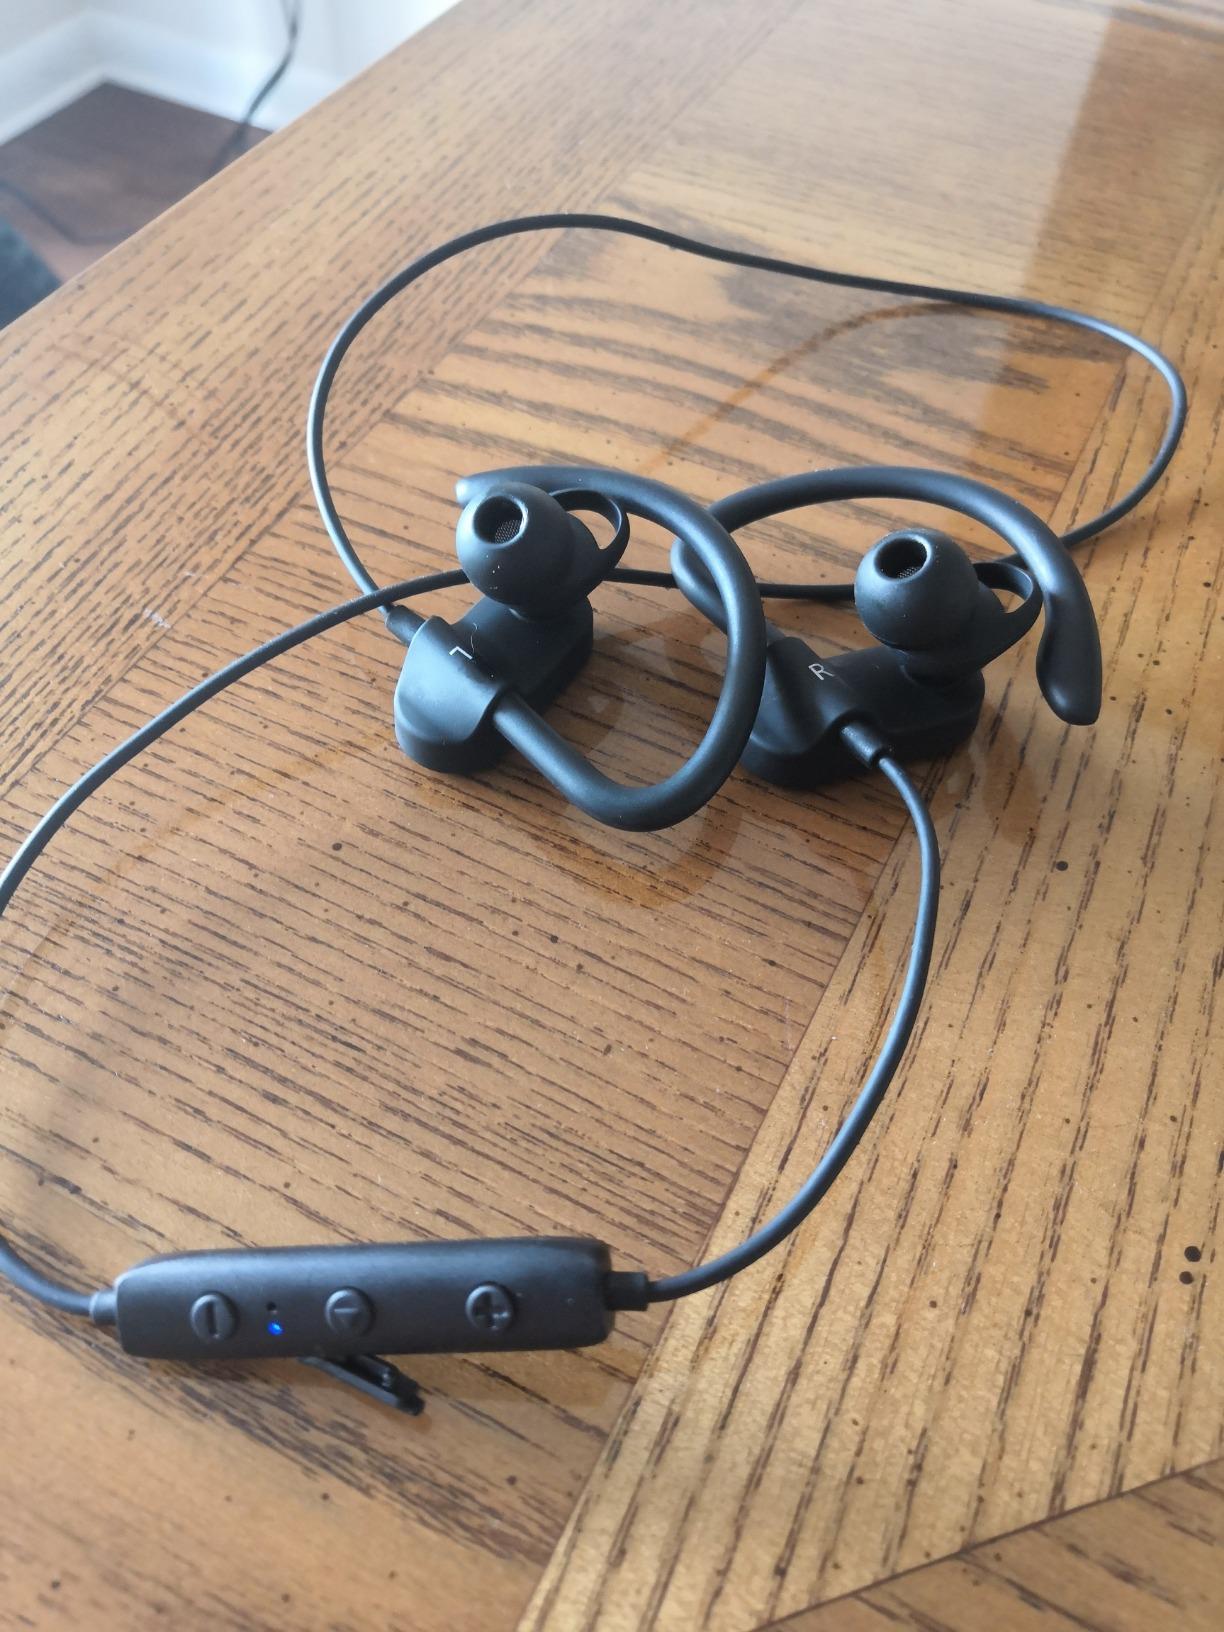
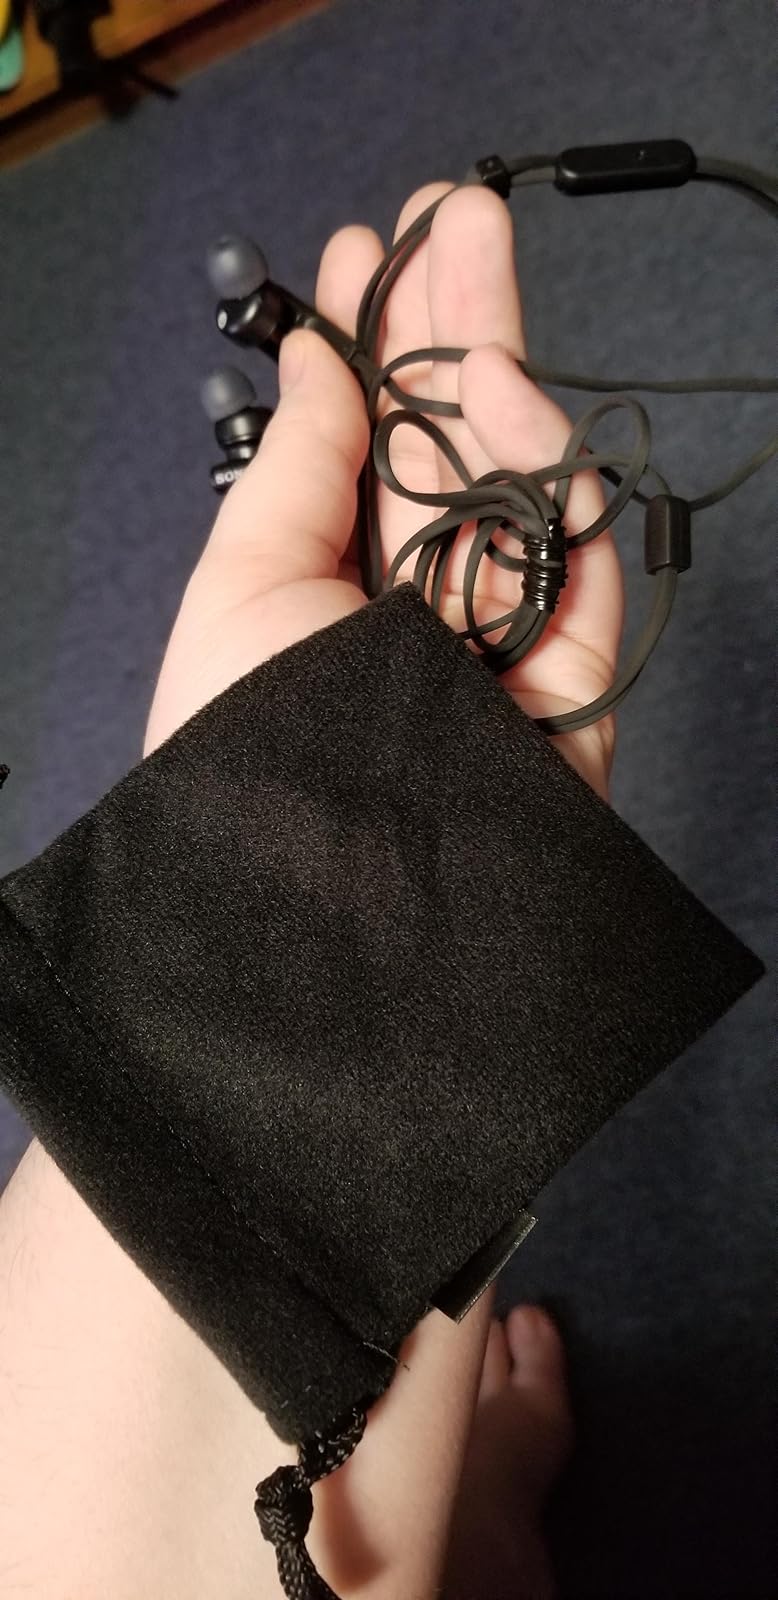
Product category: headphones
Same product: no